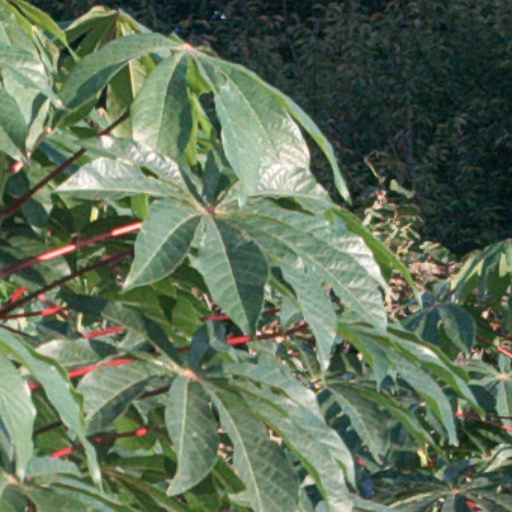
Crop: cassava